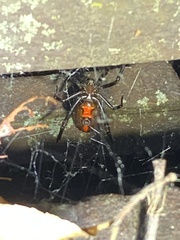
Species: Lactrodectus_hesperus